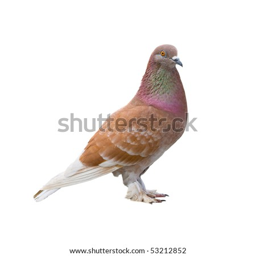
person dove isolated on a white background .